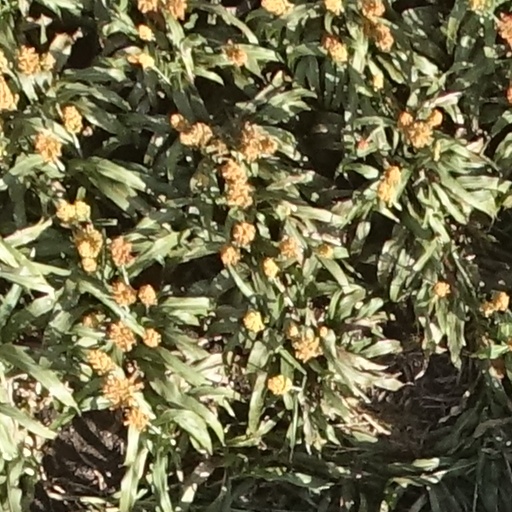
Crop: sorghum